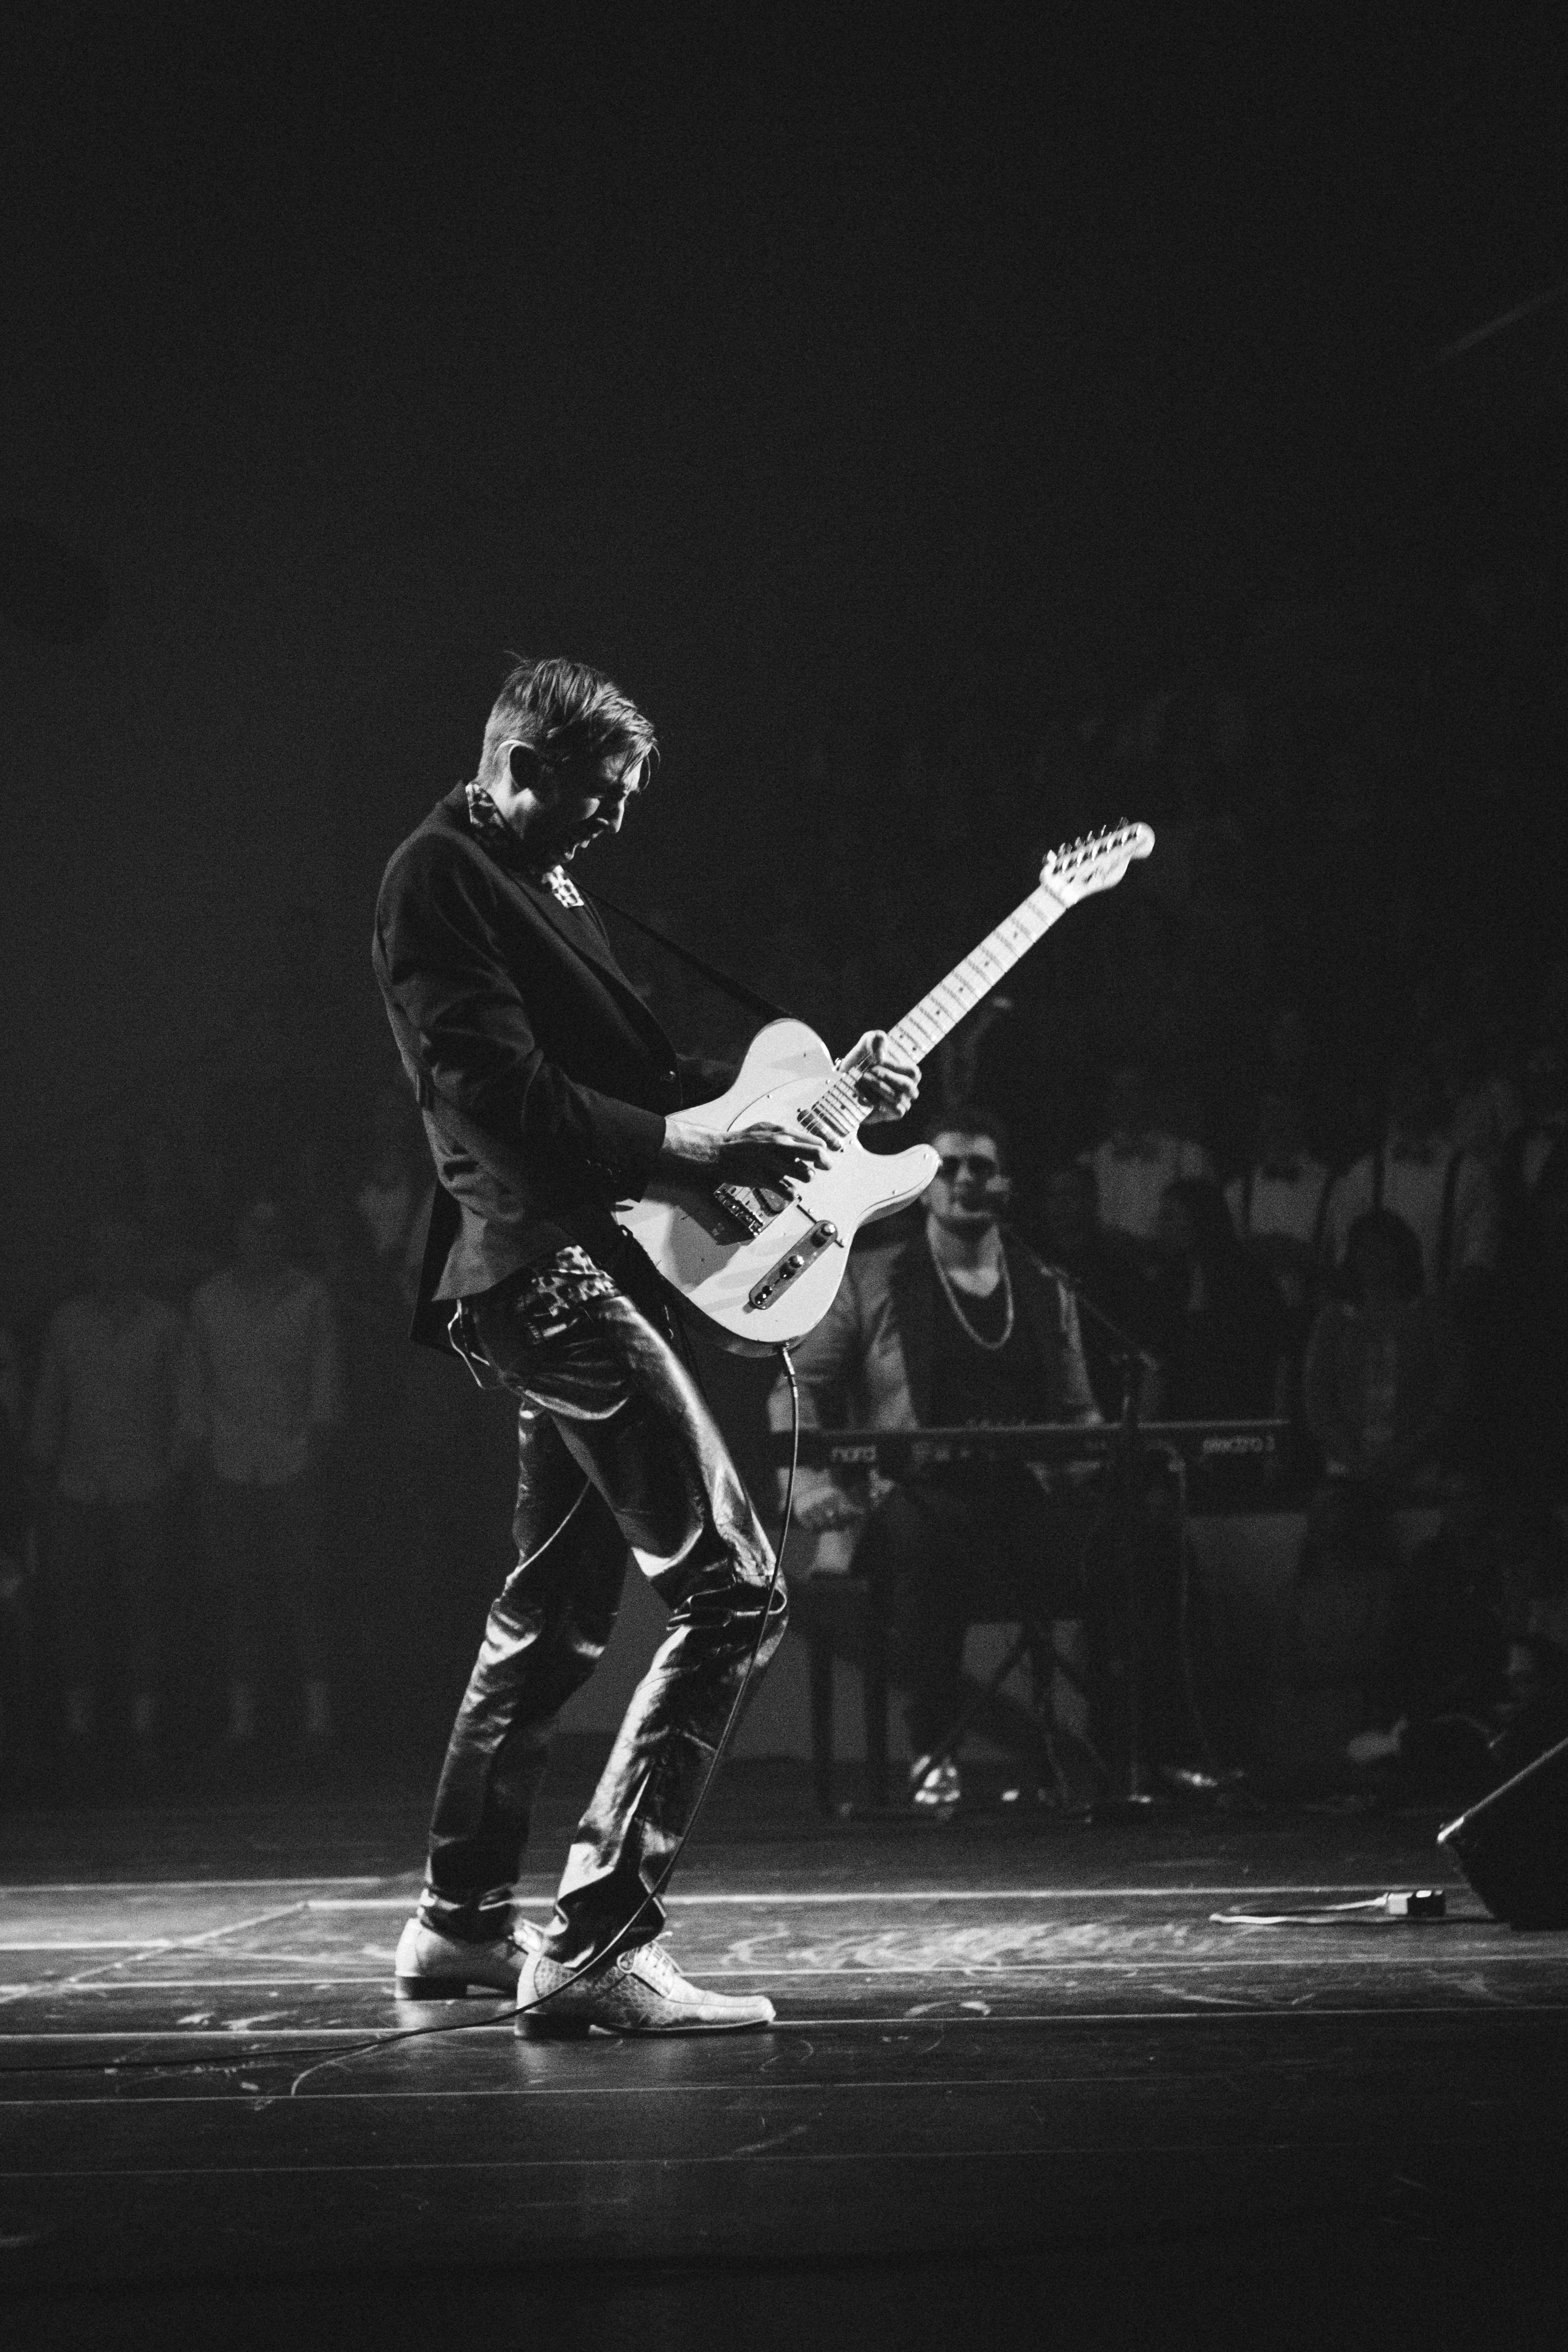
man, music, black and white, white, photography, star, guitar, crowd, concert, live, solo, darkness, playing, musician, black, monochrome, player, performance art, stage, performance, bassist, guitarist, entertainment, performing arts, monochrome photography